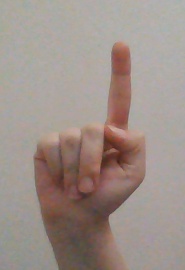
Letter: bb